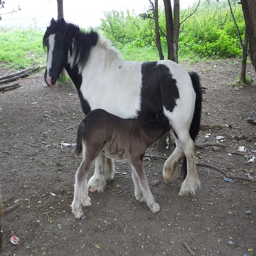
A large pony with a small pony drinking it's milk.
A small horse is under a larger horse.
A baby horse is drinking from it's mother.
A pony suckles its mother in a dirt field
A pony is feeding from a larger horse.